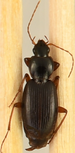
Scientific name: Synuchus impunctatus
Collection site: Bartlett Experimental Forest NEON (BART), plot BART_068